Mann & Overton

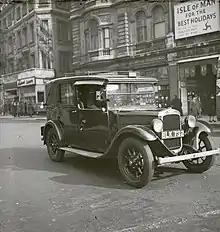
1946

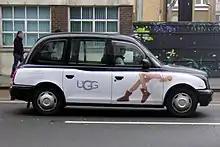
2013 direct descendant

Mann & Overton's were very active motorcar importers and dealers from their beginning, participating in all significant motor shows in England and Ireland and providing entries in major car trials.